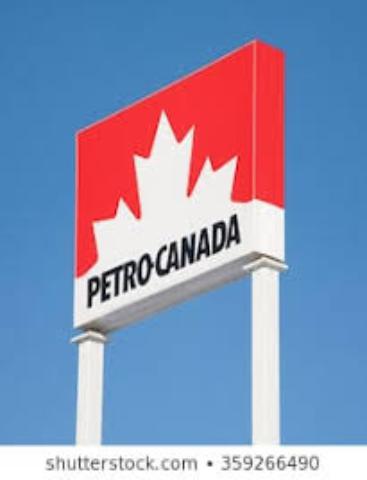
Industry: Transportation